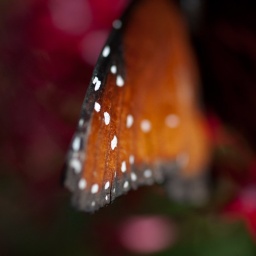
Photo take at the butterfly house at Peak Farm in Geneva, IL during the WSCF emergency meetup July 3, 2010.